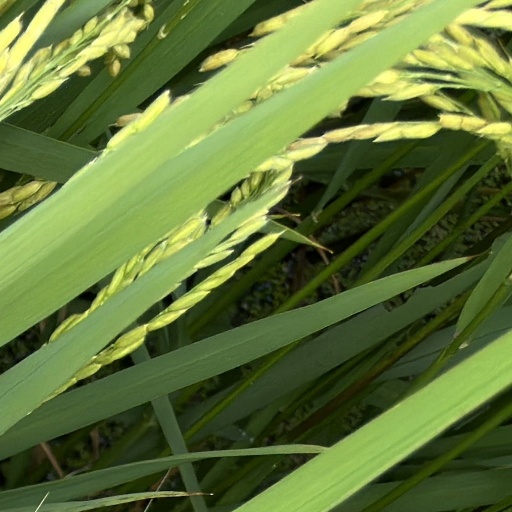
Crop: rice